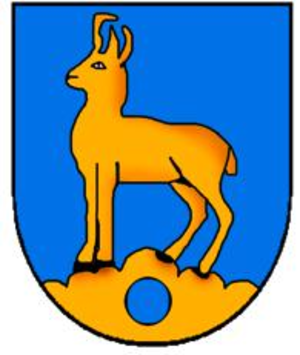
Elm est une localité et une ancienne commune suisse du canton de Glaris, située dans la commune de Glaris Sud.